Jude Moraes

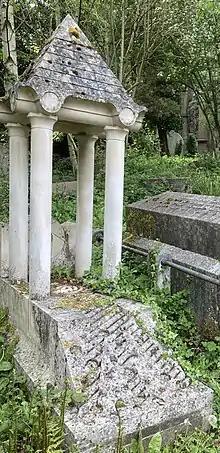
Grave of Jude Moraes in Highgate Cemetery

Judith Anne St John (Jude Moraes) was born on the 30th December 1943, the only daughter of Wing Commander J R St John and his wife, Pat Whiting. She grew up on her maternal grandfather's farm, The Lodge Castlethorpe, Buckinghamshire. and initially trained as an actress at the London Academy of Music and Dramatic Art (LAMDA) where in 1961, in a Chelsea pub she met the Indian poet Dom Moraes, who later wrote about their life together in his autobiography "My Father's Son". In the mid 1960's they moved to the Basses-Alpes region of France, living a frugal existence. In 1966 their son, Heffalump Francis Ramsay Moraes, was born. The family travelled to Nepal, Afghanistan, Bhutan and the remote Kingdom of Sikkim, where Jude fell ill and was treated by the court physician and vet. In 1969, Jude left Dom Maraes and returned to London, settling in De Beauvoir Square, Hackney.